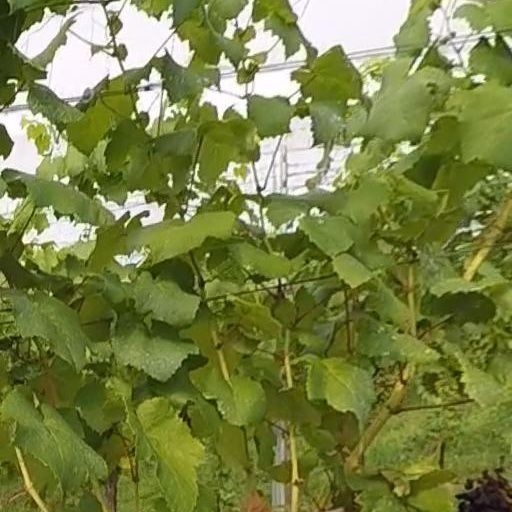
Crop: grape